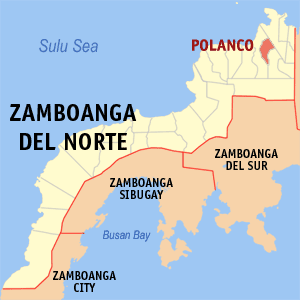
Polanco est une localité de la province de Zamboanga du Nord, aux Philippines. En 2015, elle compte 39 347 habitants.